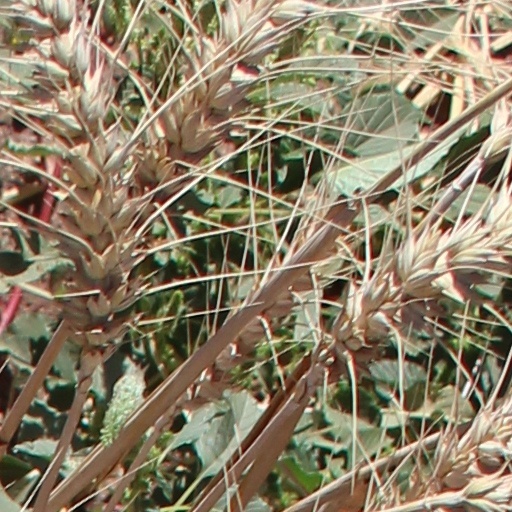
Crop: wheat